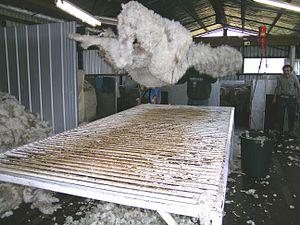
La tonte de moutons est le processus par lequel la toison de laine d'un mouton est coupée. La personne qui enlève la laine du mouton s'appelle un tondeur. En règle générale, chaque mouton adulte est tondu une fois par an. Dans les pays d'élevage intensif, la tonte a lieu le plus souvent dans un bâtiment spécialement conçu pour pouvoir traiter des centaines, voire des milliers, de moutons par jour. Les moutons sont tondus en toutes saisons, selon le climat, les exigences de gestion et la disponibilité de professionnels compétents. La tonte des moutons est également considérée comme un sport avec des compétitions organisées dans le monde entier. Elles ont souvent lieu dans l'hémisphère Nord entre le printemps et l'été.